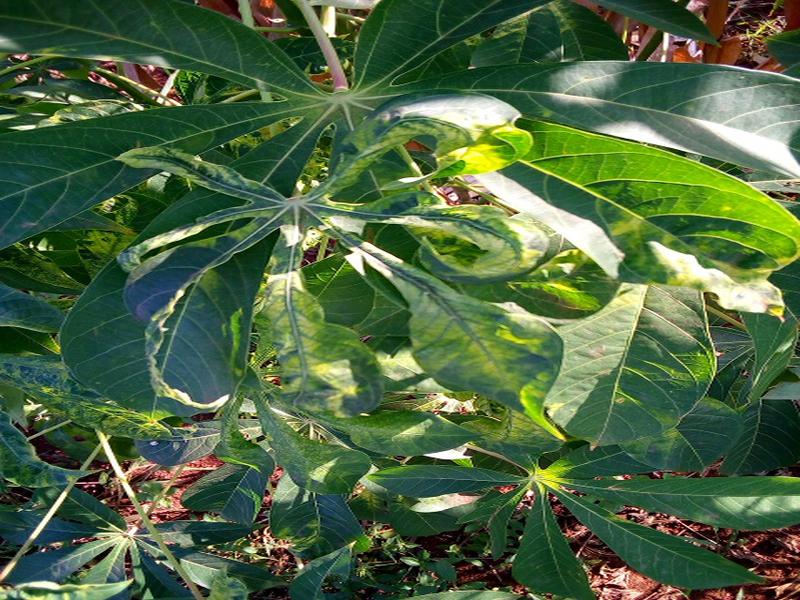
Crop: cassava
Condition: mosaic_disease